Sweet Caress

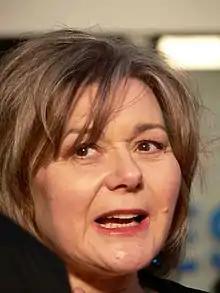
Barbara Flynn

An unabridged audiobook version, narrated by Jilly Bond and lasting 15 hours and 9 minutes, was released in the United Kingdom by Whole Story AudioBooks in September 2015 and in Australia by W F Howes in October 2015. An unabridged audiobook version, narrated by Susan Lyons and lasting 15 hours and 44 minutes, was released in the United States by Recorded Books in September 2015.